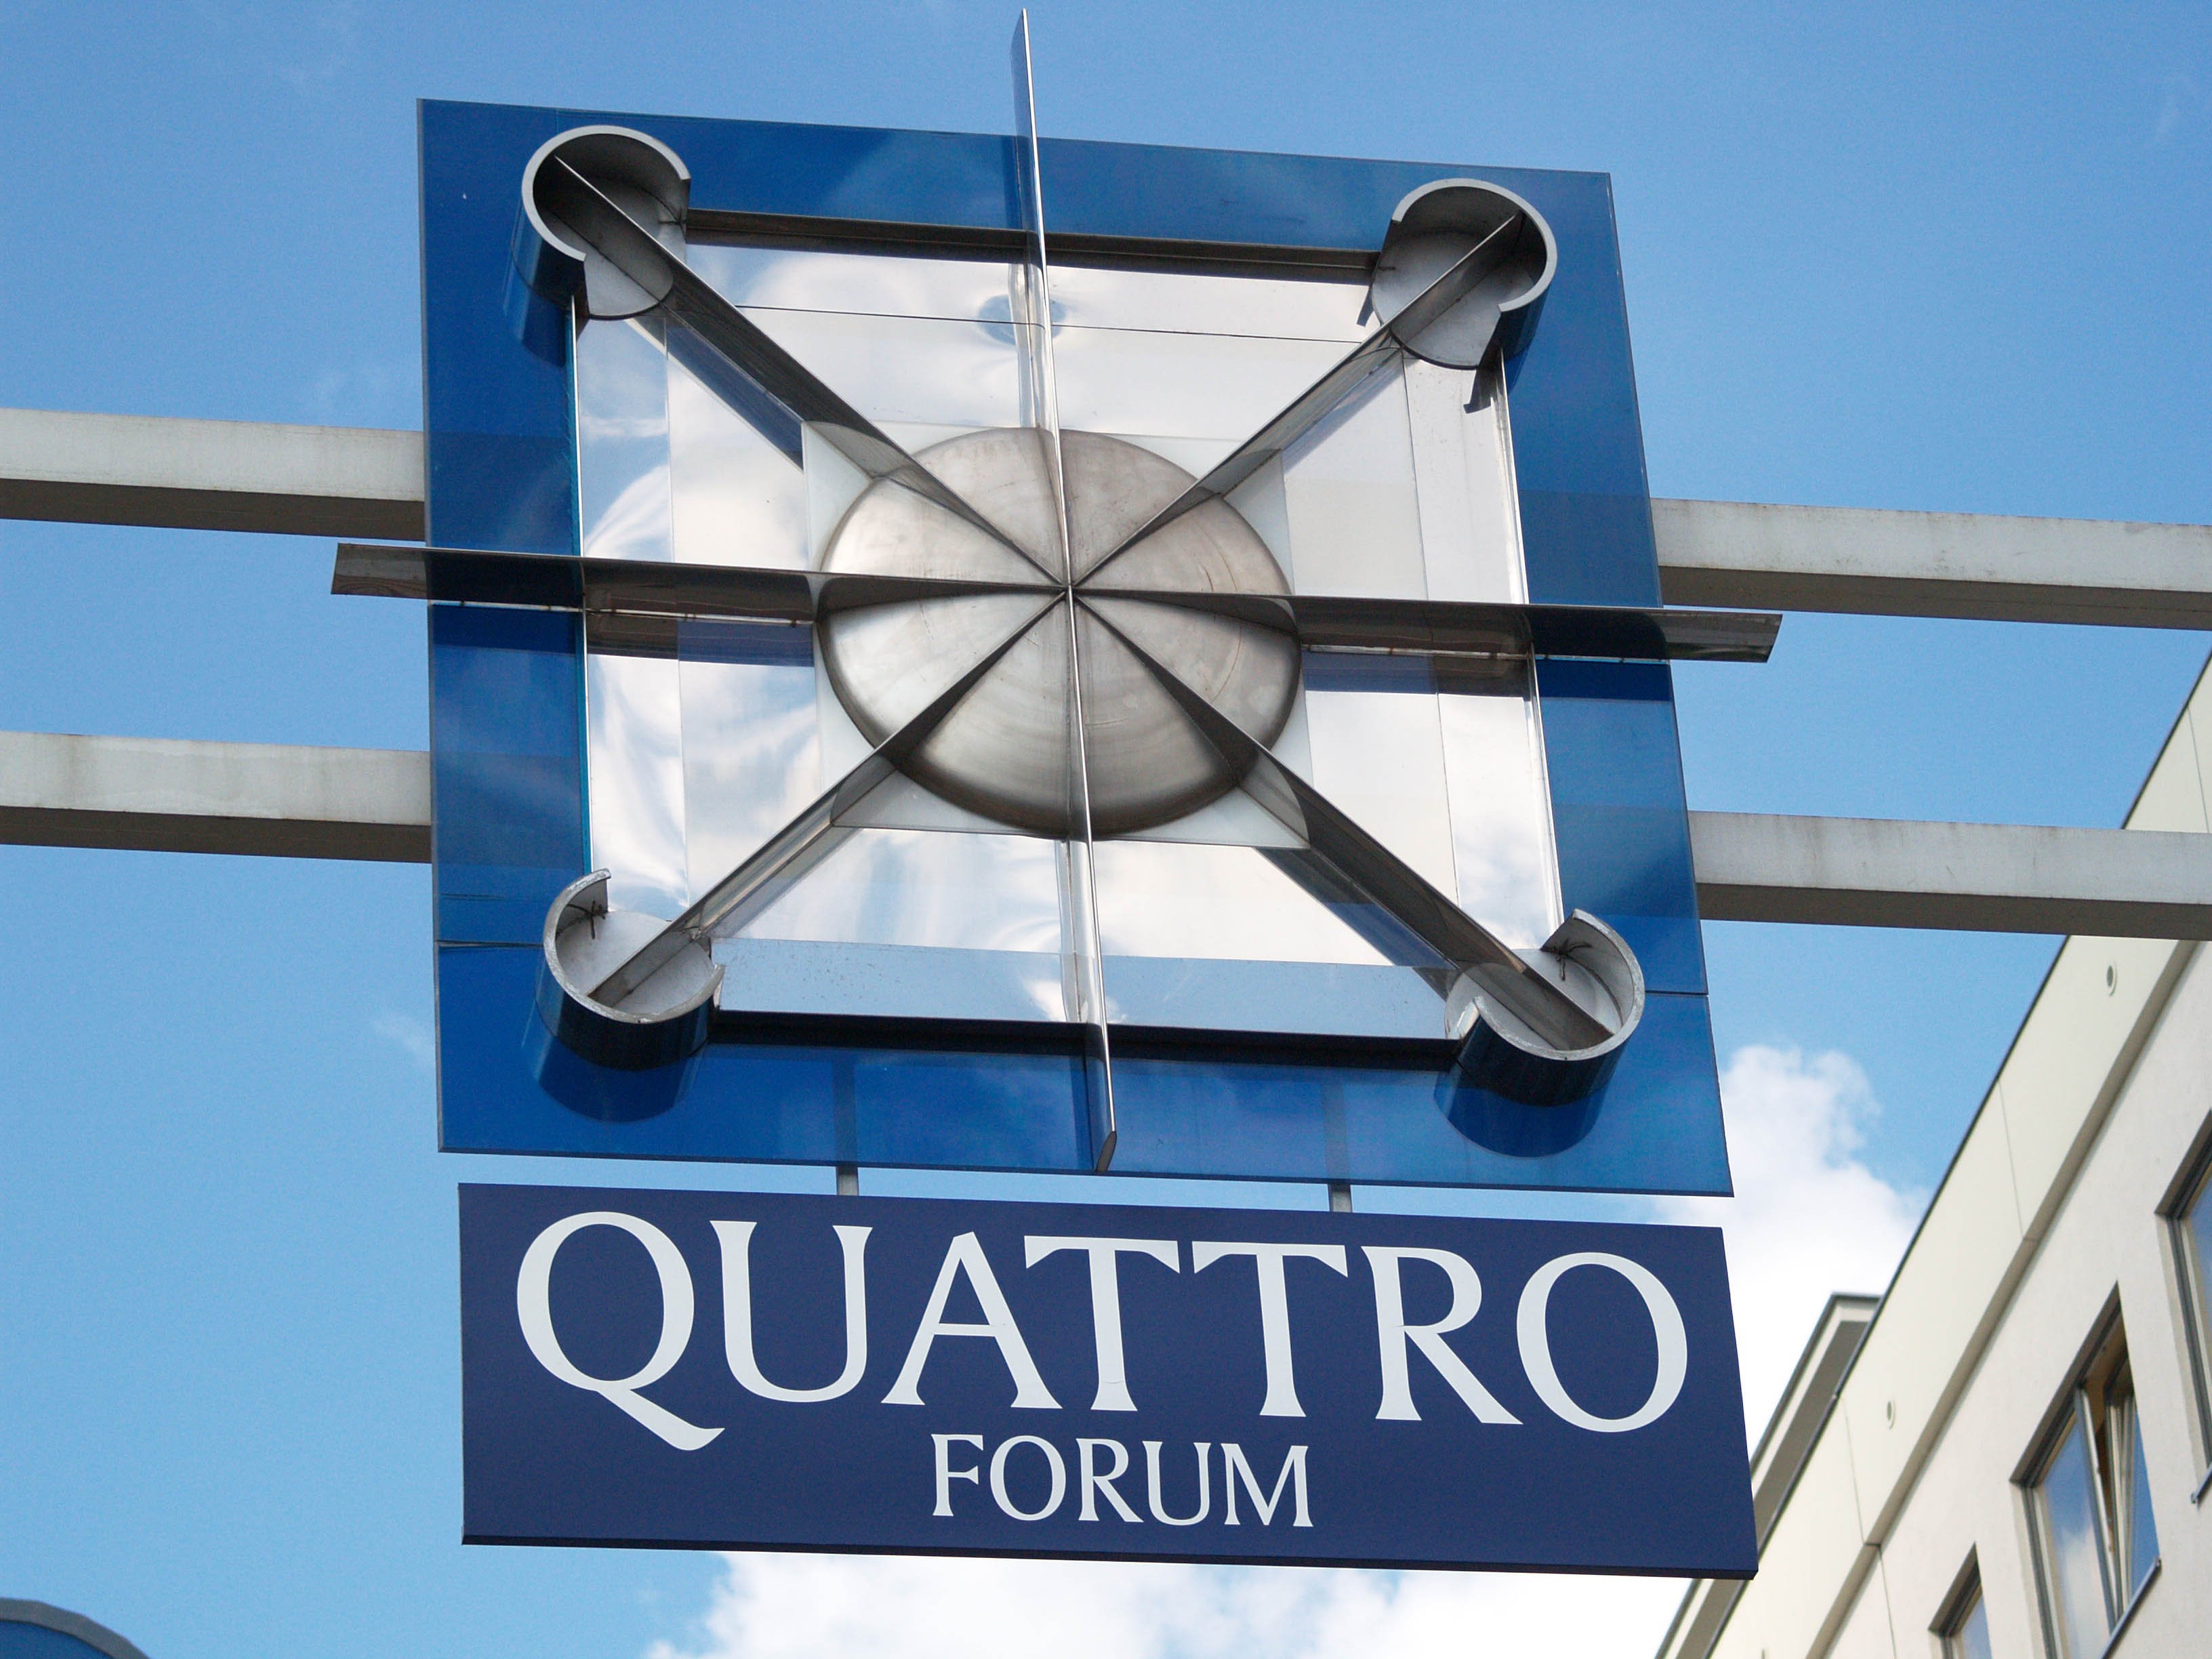
advertising, sign, metal, blue, street sign, signage, lighting, billboard, daylighting